Tunnel rock recycling

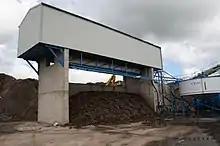
The filter press uses the sludge water and splits it into clean water and "filter cakes"

Recycling rock to produce concrete aggregate is a complex procedure and will require an on-site laboratory at the tunnel project. Concrete aggregate has strict requirement which must be tested, this can in some cases require between 5-15 different laboratory tests, regarding mechanical strength, grading and impurities.